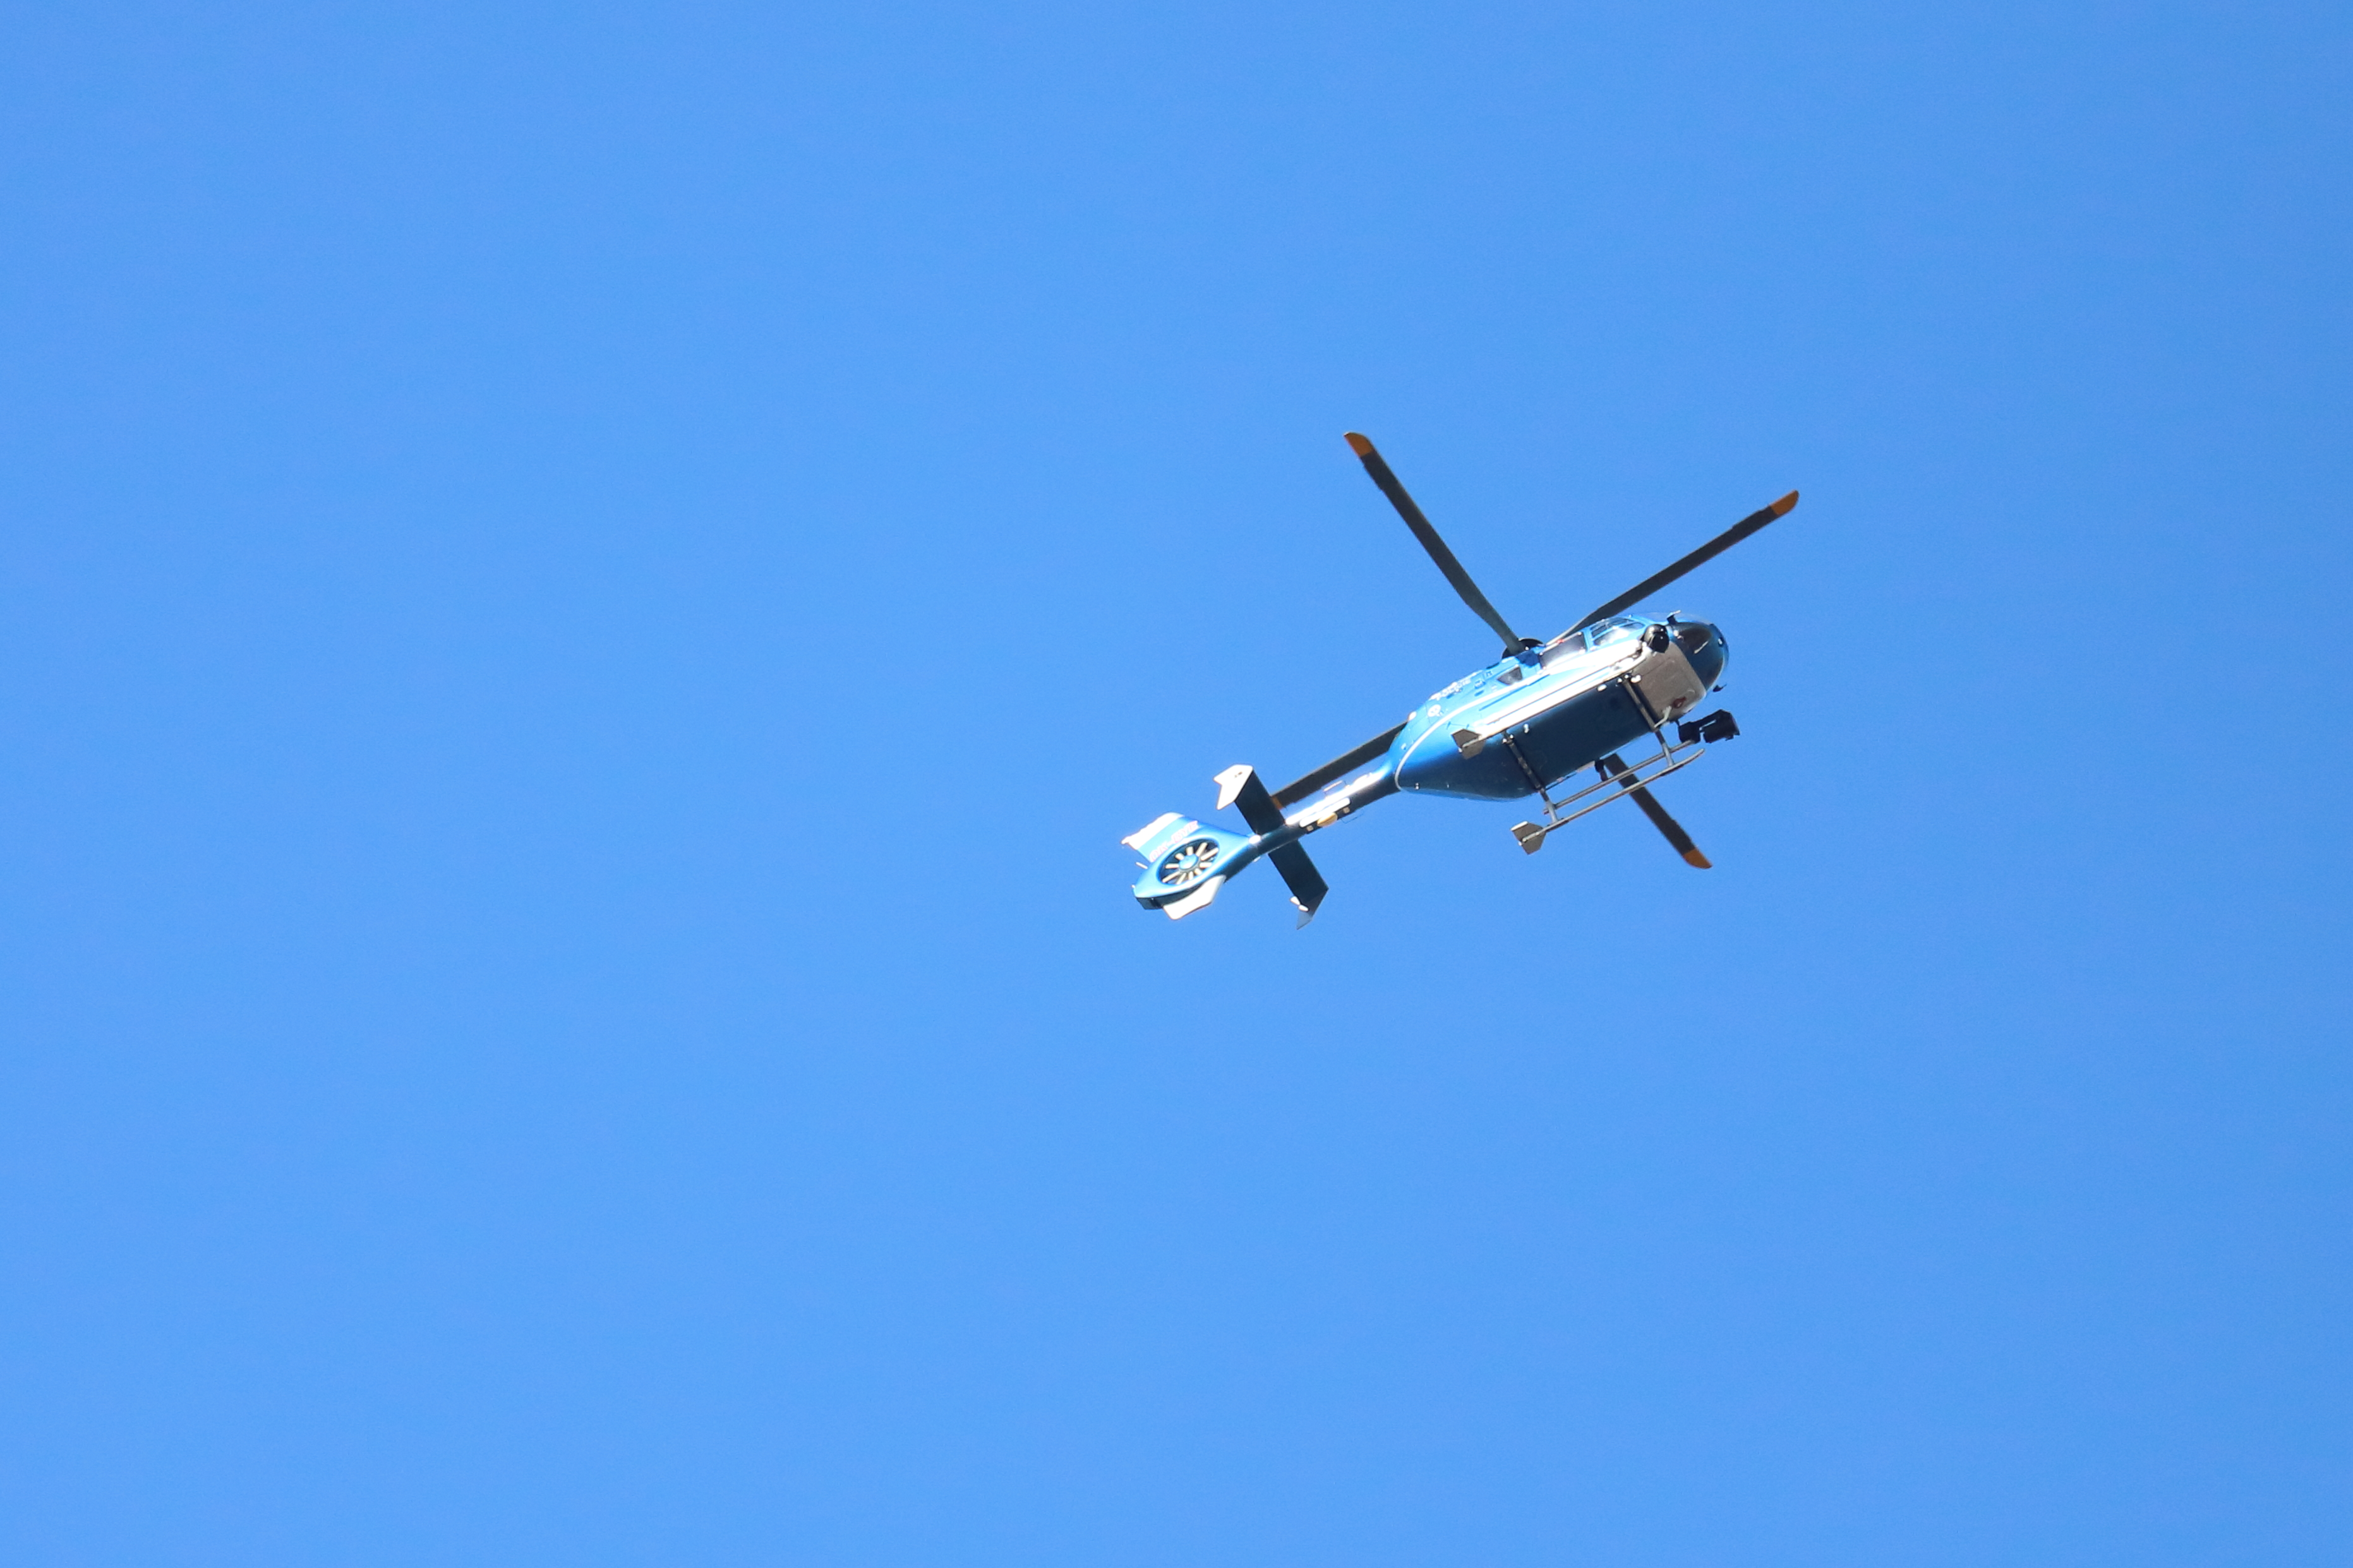
Canon EOS, aircraft, aviation, rotorcraft, vehicle, helicopter, propeller, air racing, flight, helicopter rotor, airplane, air travel, general aviation, aerospace engineering, military aircraft, air show, Experimental aircraft, monoplane, air force